Dipodium punctatum

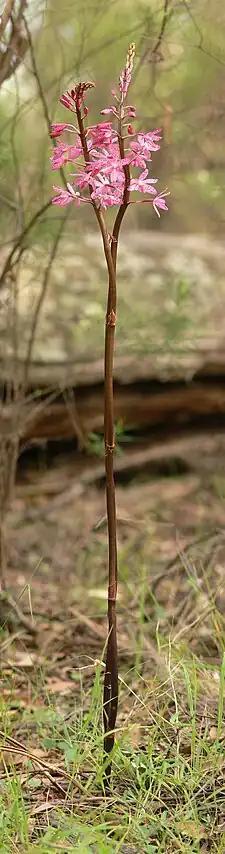
"Dipodium punctatum" habit

"Dipodium punctatum" is a leafless, tuberous, perennial, mycoheterotrophic herb. Between five and sixty pale to bright pink flowers with heavy red blotches and wide are borne on a green to blackish, hyacinth-like flowering stem tall. The sepals and petals are linear to elliptic or lance-shaped, long, wide and free from each other with their tips sometimes slightly curved backwards. The labellum is long, wide and has three lobes. The centre lobe has a band of pink to mauve hairs, the band narrow near the base but widening towards the tip of the lobe. Flowering occurs from November to March.